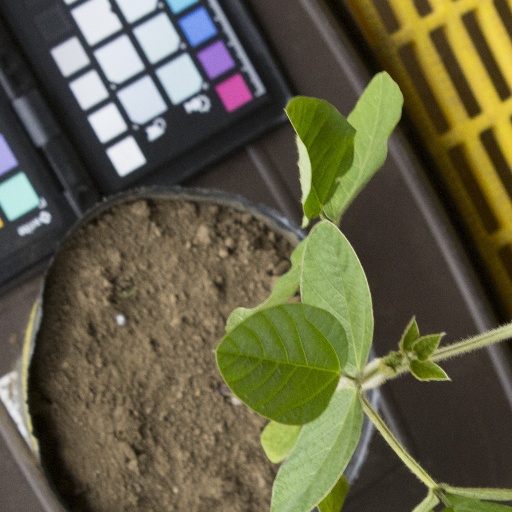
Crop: soybean